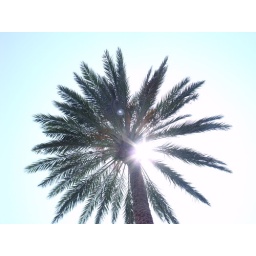
palm tree trying to cover the nuclear fusion power plant in the center of the Solar System